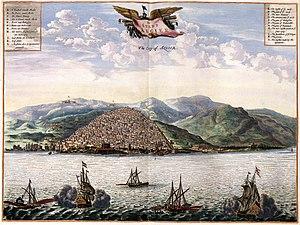
La régence d'Alger est un ancien État d'Afrique du Nord, intégré à l'Empire ottoman tout en étant autonome, dont l'existence, de 1516 à 1830, a précédé la colonisation de l'Algérie par la France. Située entre la régence de Tunis, à partir de 1574, à l'Est et l'Empire chérifien, à partir de 1553, à l'ouest, la Régence s'étendait à l'origine dans des limites allant de La Calle à l'Est aux Trara à l'ouest et d'Alger à Biskra, et s'est ensuite déployée jusqu'aux actuelles frontières orientale et occidentale de l'Algérie.